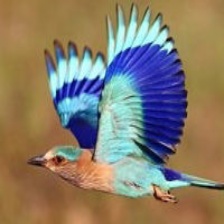
Species: INDIAN ROLLER
Scientific name: CORACIAS BENGHALENSIS